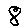
Label: 8